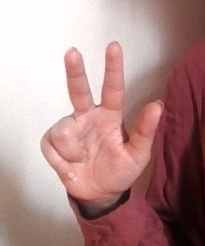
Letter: al